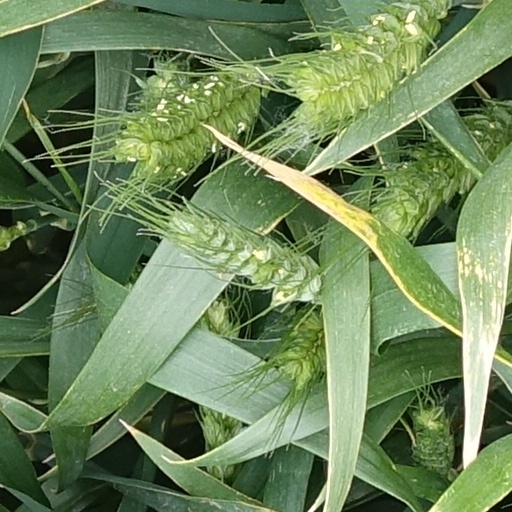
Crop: wheat